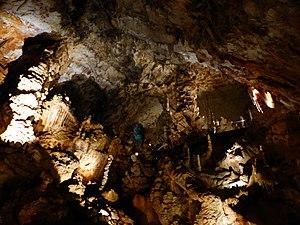
Intérieur de la grotte de l'Aven d'Orgnac en Ardèche. Pris dans la partie N-O de la salle Petit (""salle du Chaos""), regardant vers le haut et vers la salle Joly. La tache bleue est la lumière provenant du puits Bertras (l'entrée originelle)."
L'aven d'Orgnac est une grotte située au sud du plateau calcaire des gorges de l'Ardèche, sur les communes d'Orgnac-l'Aven dans le département de l'Ardèche en région Auvergne-Rhône-Alpes, et sur Issirac dans le département du Gard en Languedoc-Roussillon.